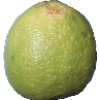
Label: Limes 1